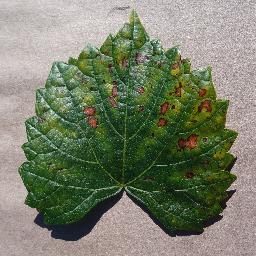
Label: Grape___Esca_(Black_Measles)